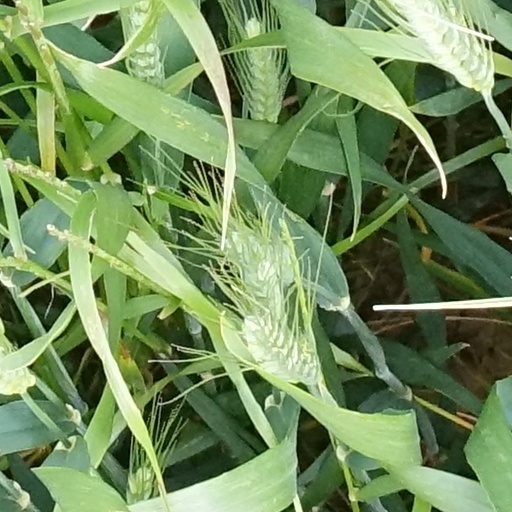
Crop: wheat